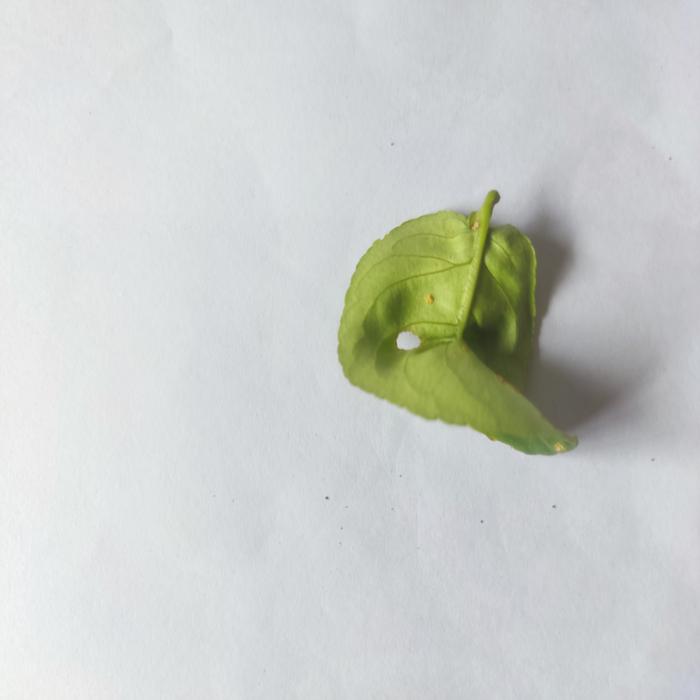
Crop: Lemon
Leaf condition: Leaf_Curl